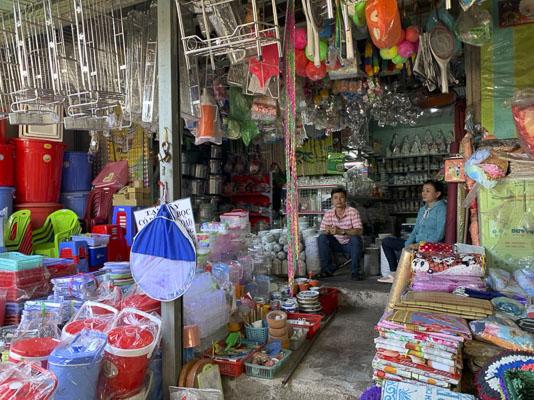
có nhiều mặt hàng đồ gia dụng xuất hiện ở trong cửa hàng